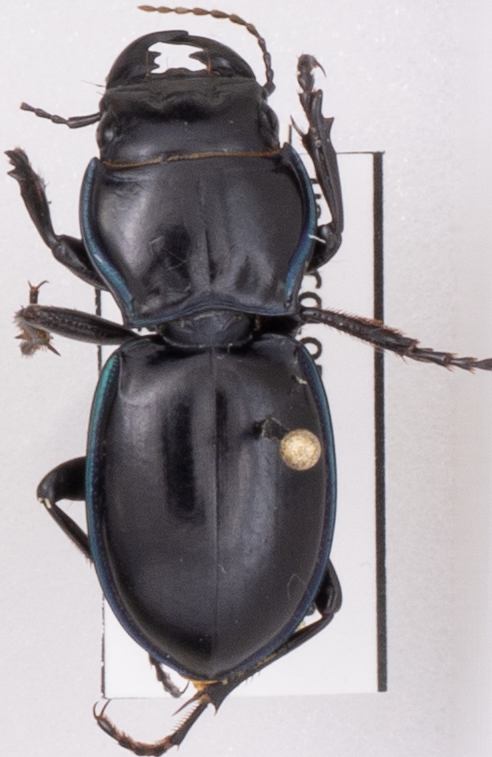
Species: Pasimachus elongatus
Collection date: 2022-07-27
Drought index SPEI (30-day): -0.258
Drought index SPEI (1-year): -1.85
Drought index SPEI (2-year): -1.69